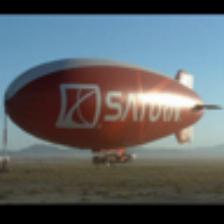
Label: NonHuman